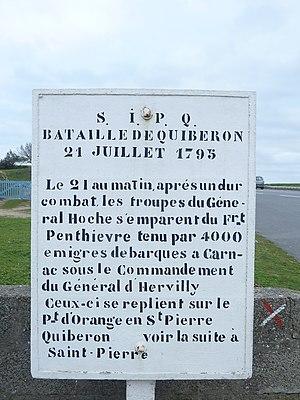
Panneau commémoratif de la bataille de Quiberon du 21 juillet 1795, près du Fort de Penthièvre.
La bataille de Quiberon se déroula pendant la Chouannerie, lors de l'expédition de Quiberon.
Le fort de Penthièvre est un ouvrage fortifié située sur la commune de Saint-Pierre-Quiberon dans le Morbihan en France.
L'expédition de Quiberon ou débarquement des émigrés à Quiberon est une opération militaire de contre-révolution qui commença le 23 juin 1795 et qui fut définitivement repoussée le 21 juillet 1795. Organisée par l'Angleterre afin de prêter main-forte à la Chouannerie et à l'armée catholique et royale en Vendée, elle devait soulever tout l'Ouest de la France afin de mettre fin à la Révolution française et permettre le retour de la monarchie. Mais son échec eut un grand retentissement et porta un coup funeste au parti royaliste.